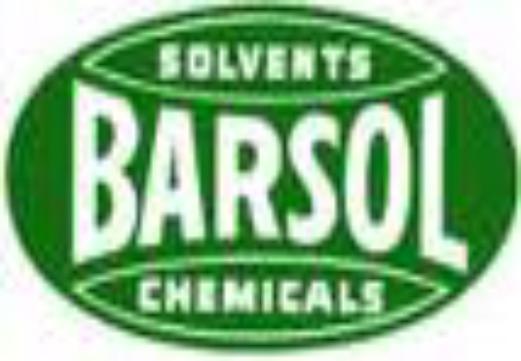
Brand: BARSOL
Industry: Food